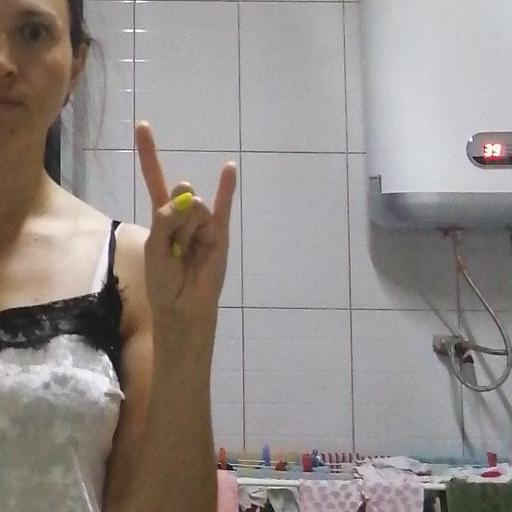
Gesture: rock